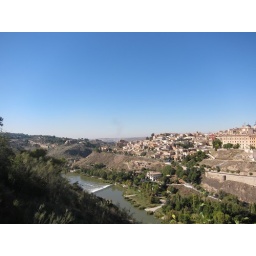
Toledo surrounded by river and wall